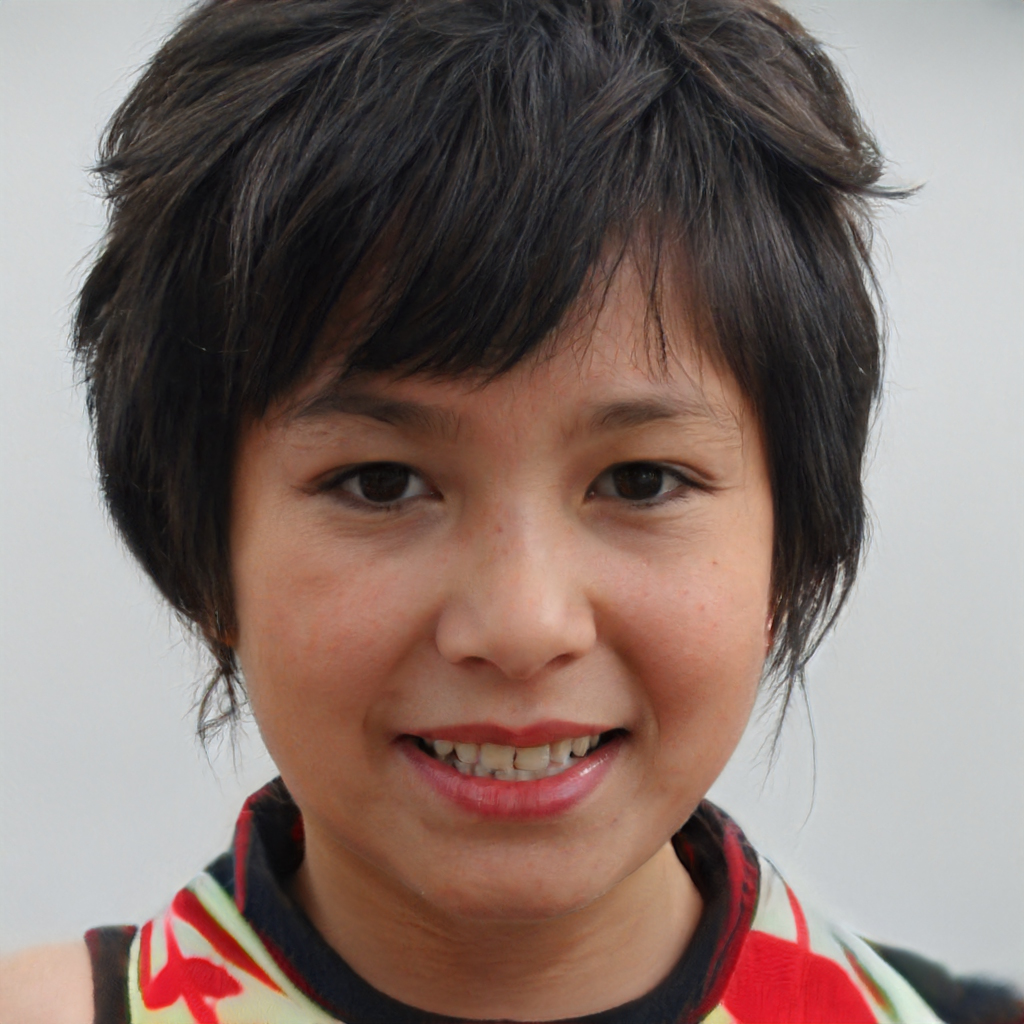
Label: Colored